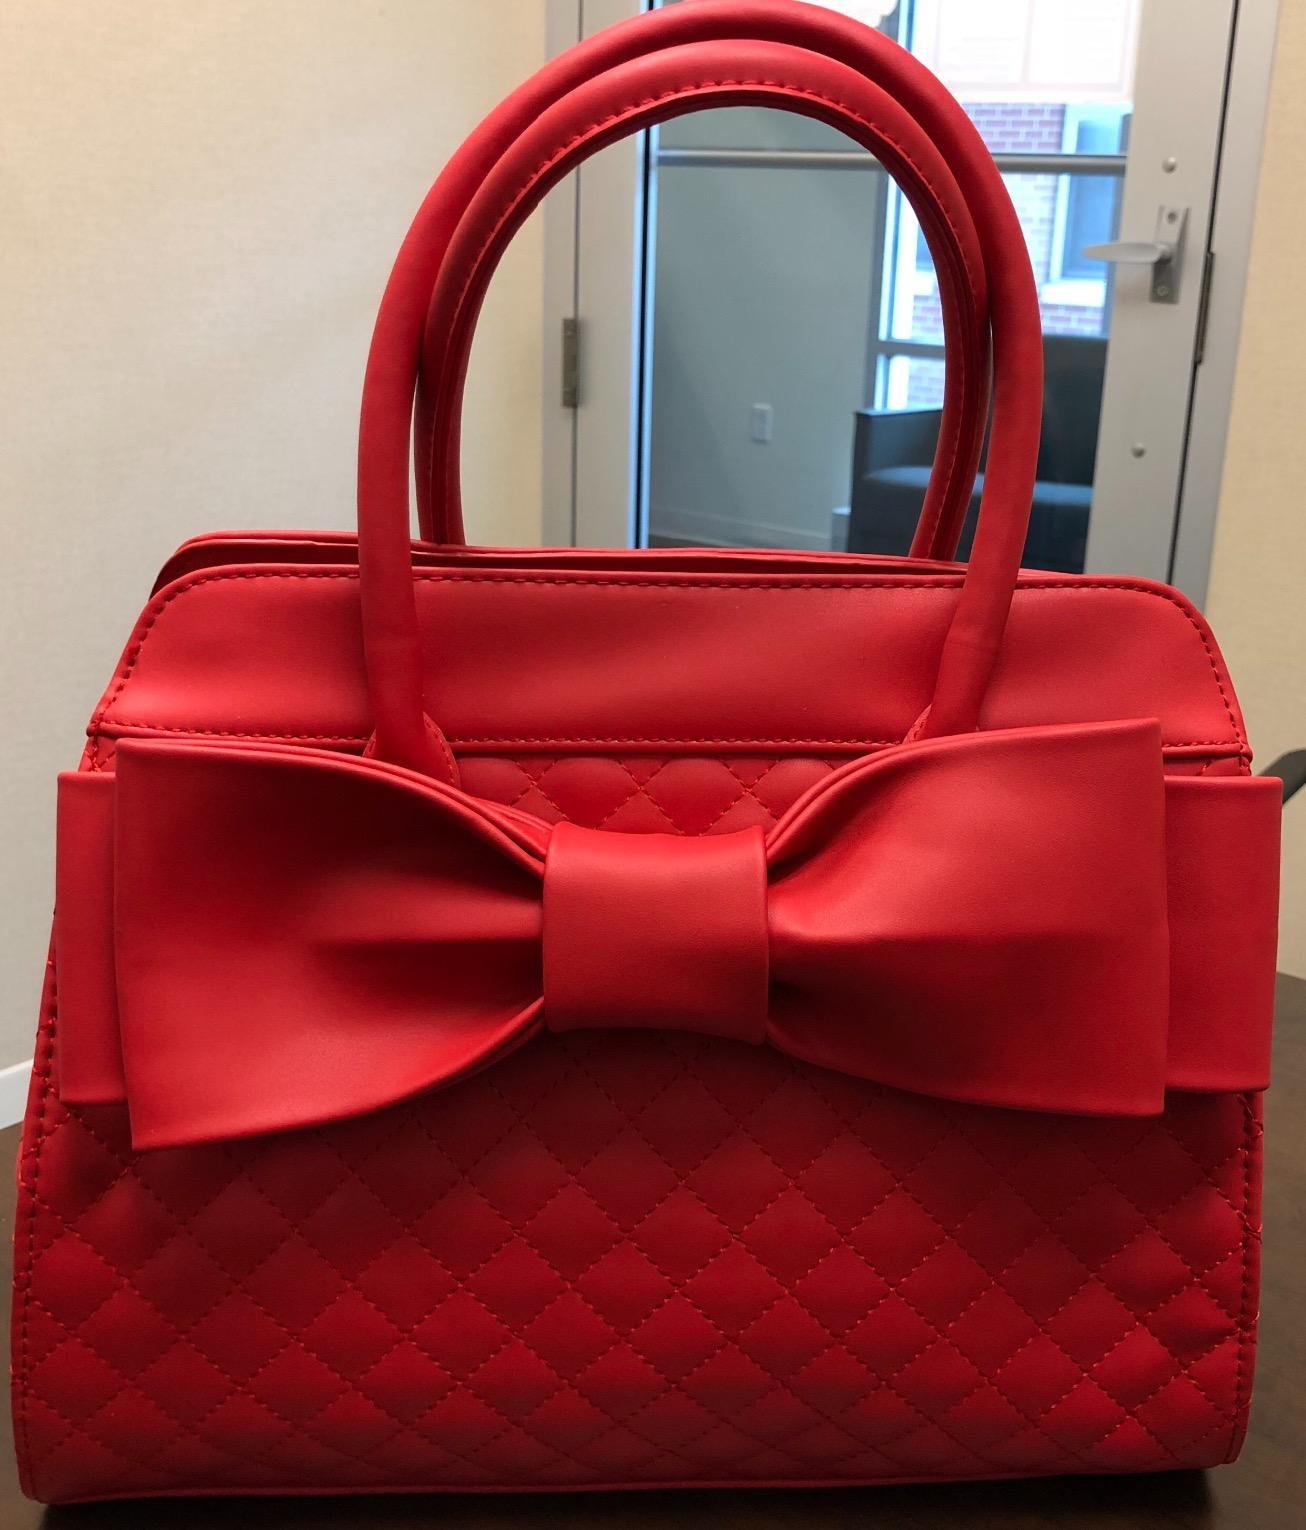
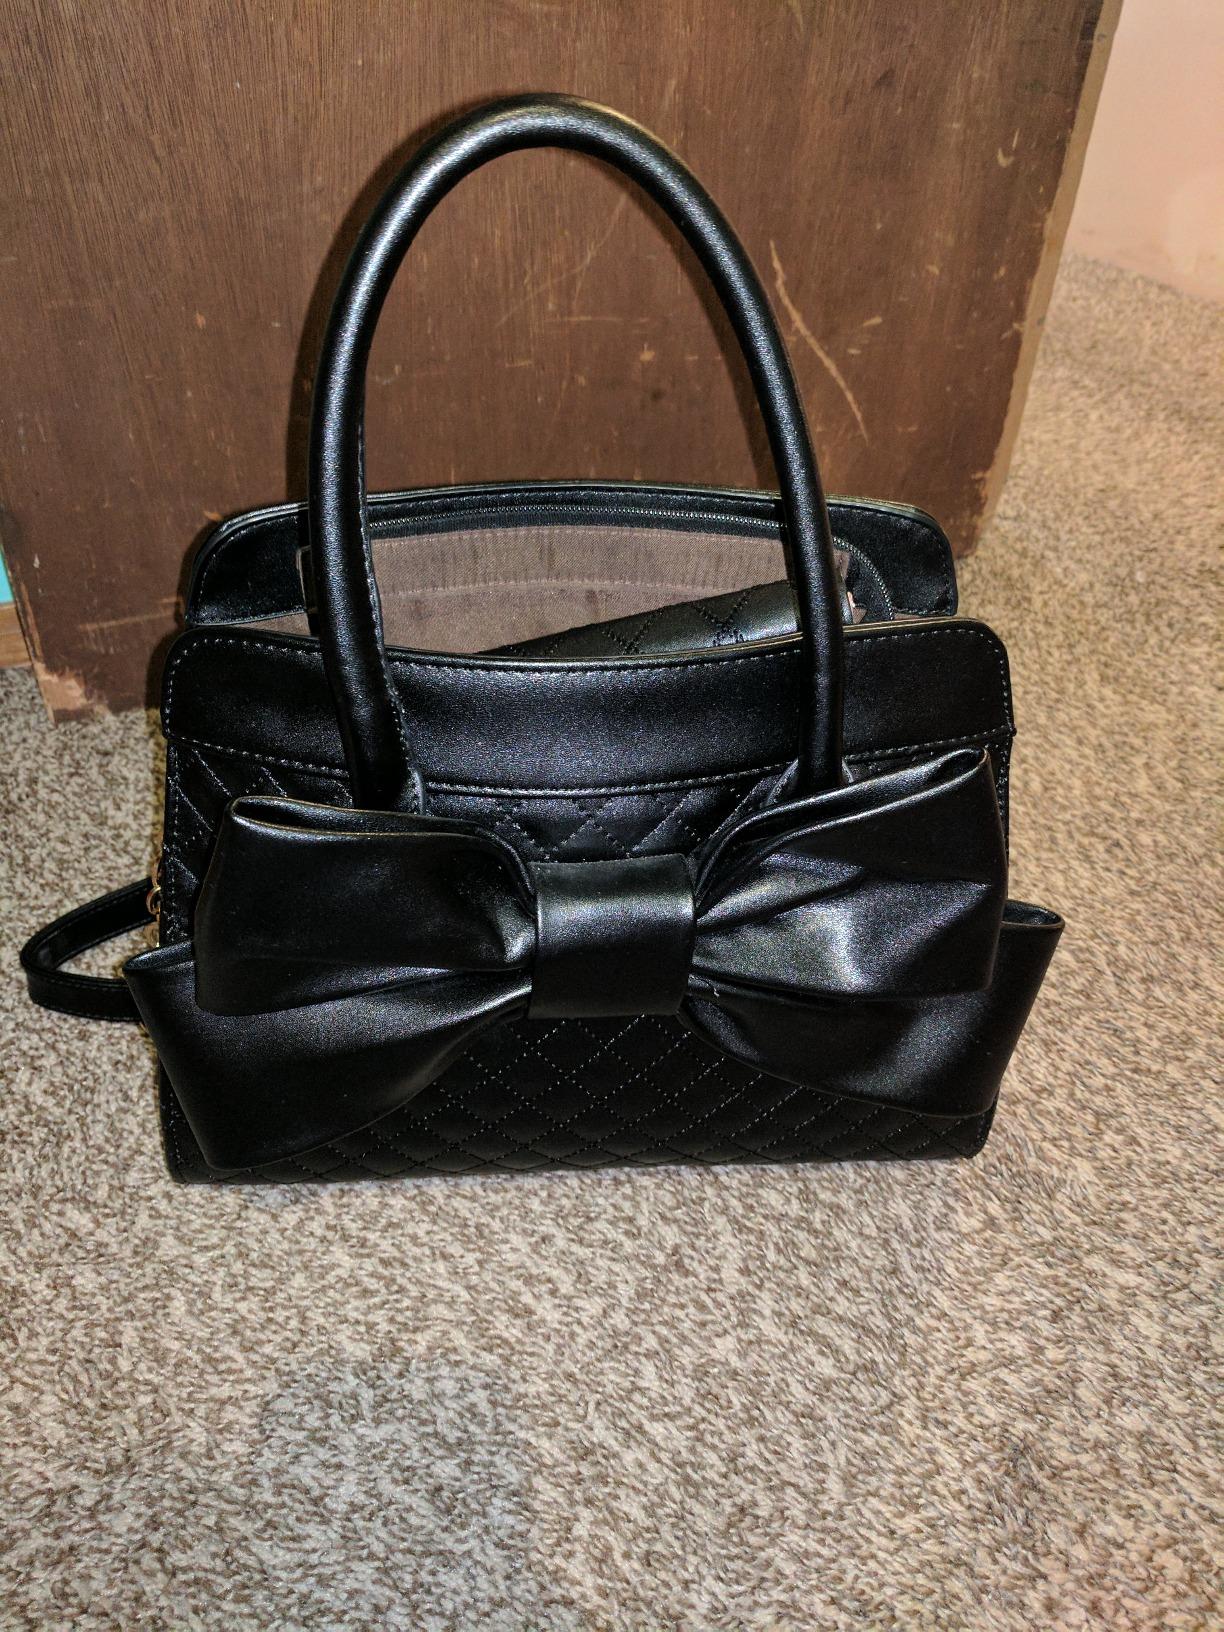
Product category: accessories_handbag
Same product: no